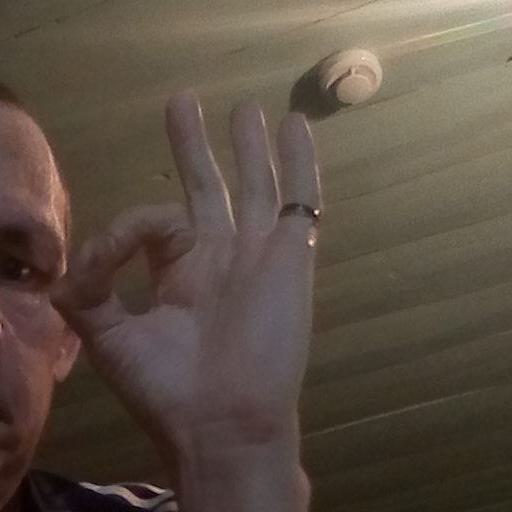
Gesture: ok